Sistan

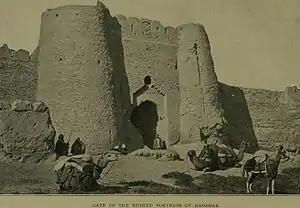
The gates of Haozdar, in Sistan

In the Shahnameh, Sistan is also known as Zabulistan, identified with the city of Zabol in present-day Sistan and Baluchestan, Iran. It is the legendary homeland of Rostam, the epic hero, and a vital center of Persian mythology. While historical Zabulistan extended into parts of modern-day Afghanistan, the Shahnameh presents it as an integral part of Greater Iran, rooted in Iranian cultural and literary identity.